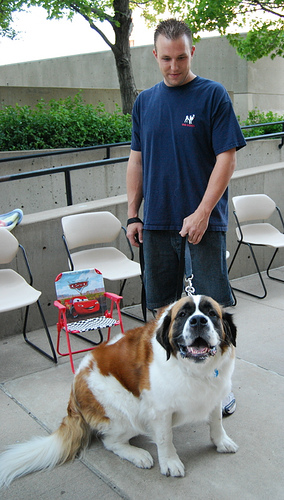
Breed: saint bernard